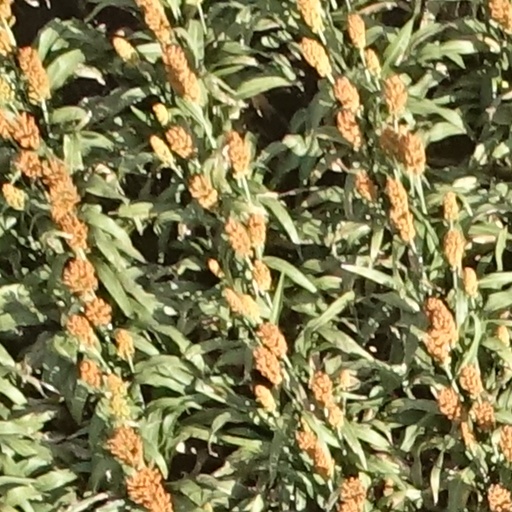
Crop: sorghum